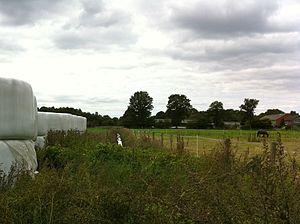
Norderstedt (Allemagne): La ruisseau Garstedter Graben près de sa source en aval vers le Rugenwedelsau